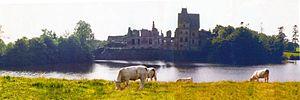
Le chateau du Puy du Fou dans les années 1970 avant l'arrivée des Puyfolais, de la Cinéscénie et du Grand Parc.
La Cinéscénie est un spectacle nocturne qui a lieu au Puy du Fou, dans le département de la Vendée, et qui retrace l'histoire de la région au travers de la famille Maupillier.
Le château du Puy du Fou est un château français situé en Vendée. Ses vestiges les plus récents sont de style Renaissance. Ce château est un remaniement d'un château fort du XVᵉ siècle, qui a lui-même remplacé un château fort de la fin XIᵉ -début XIIᵉ siècle dont les ruines sont à quelques centaines de mètres.